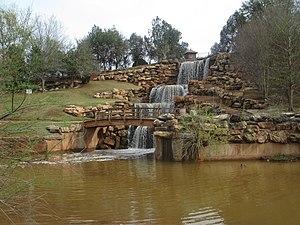
Le comté de Wichita, en anglais : Wichita County, est un comté situé dans le nord de l'État du Texas, à la frontière avec l'Oklahoma, aux États-Unis. Fondé le 1ᵉʳ février 1858, son siège de comté est la ville de Wichita Falls. Il est baptisé en référence au peuple Wichitas. Selon le recensement des États-Unis de 2010, sa population est de 131 500 habitants. Le comté a une superficie de 1 639 km², dont 1 626 km² en surfaces terrestres.